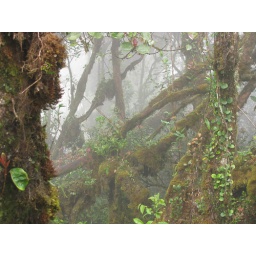
Even in the rain and clouds the mossy forest is beautiful. Cameron Highlands. Malaysia